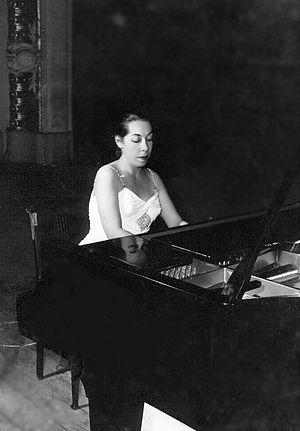
Clarisse Leite Dias Batista est une pianiste, compositrice et professeur de musique brésilienne.